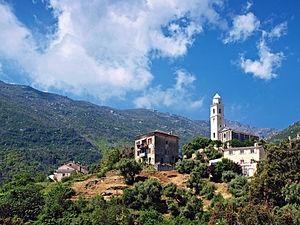
Santa-Maria-di-Lota est une commune française située dans la circonscription départementale de la Haute-Corse et le territoire de la collectivité de Corse. Elle appartient à l'ancienne piève de Lota.